A12 motorway (Netherlands)

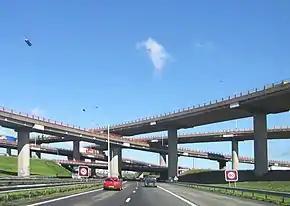
Interchange motorway A12 (km 6, mi 3,7) to A4 motorway via 5 bridges: "Knooppunt Prins Clausplein"

The A12 motorway is a motorway in the Netherlands. The road connects the city of The Hague with the German border, near Zevenaar, and the German Autobahn BAB 3. On its way, it crosses three Dutch provinces: South Holland, Utrecht, and Gelderland.